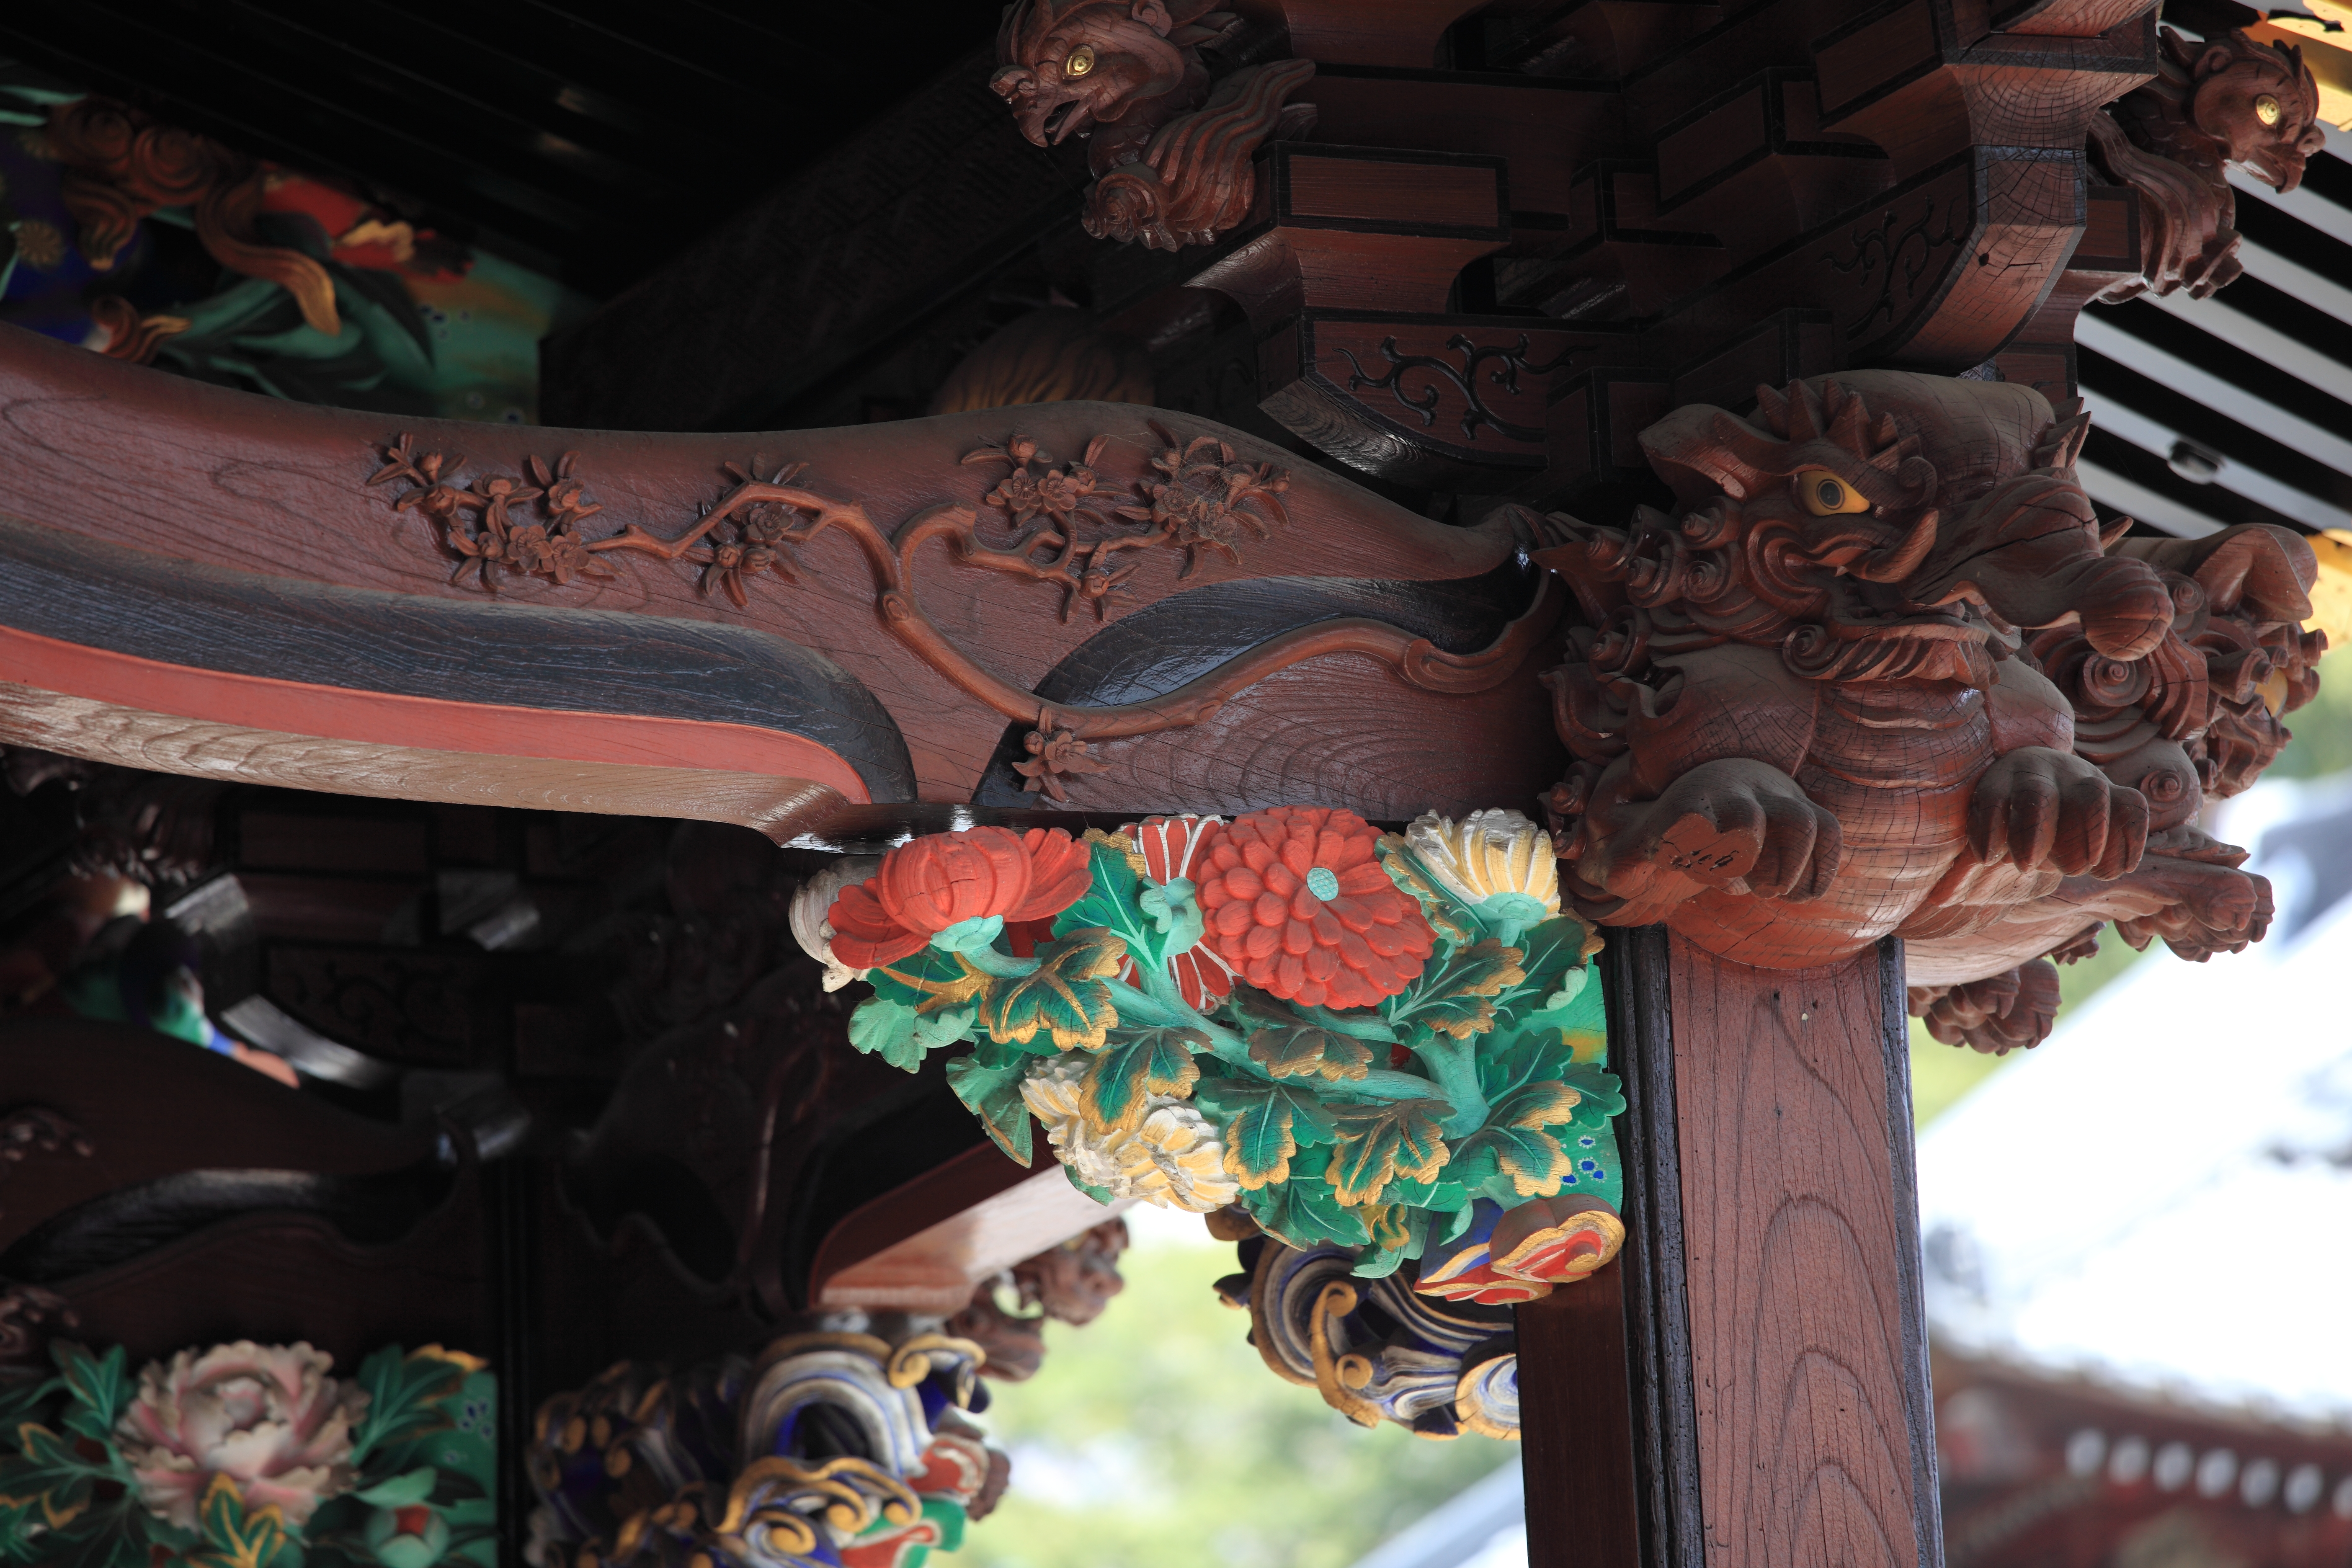
architecture, high, exterior, religious, art, design, temple, japanese, 5d, hires, carving, markii, hi, res, resolution, saitama, kumagaya, menumashoudenzan, amusement ride